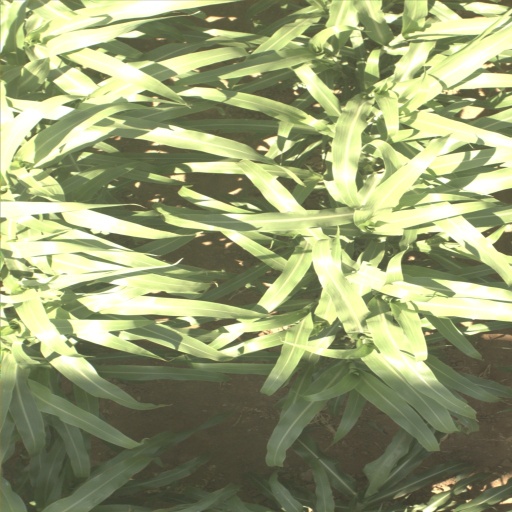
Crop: sorghum